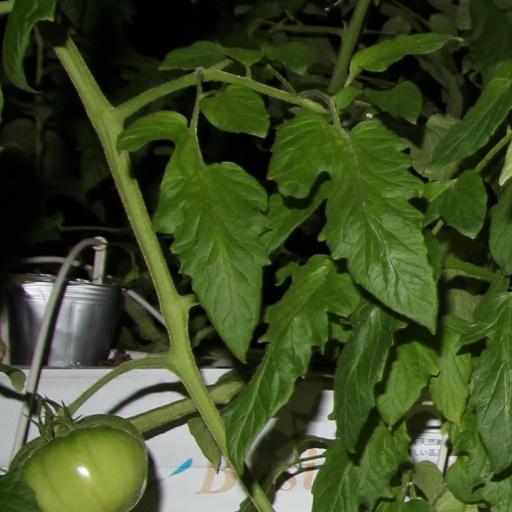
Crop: tomato